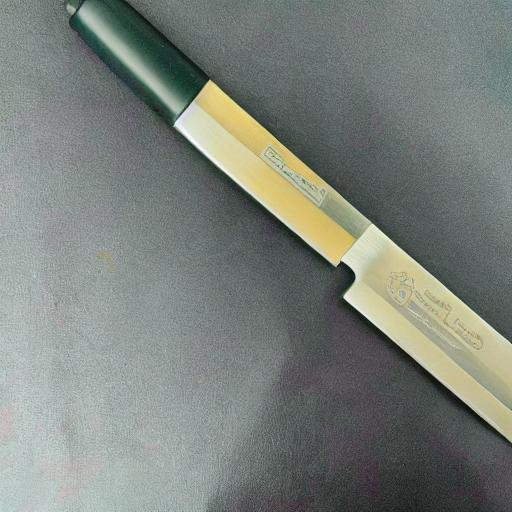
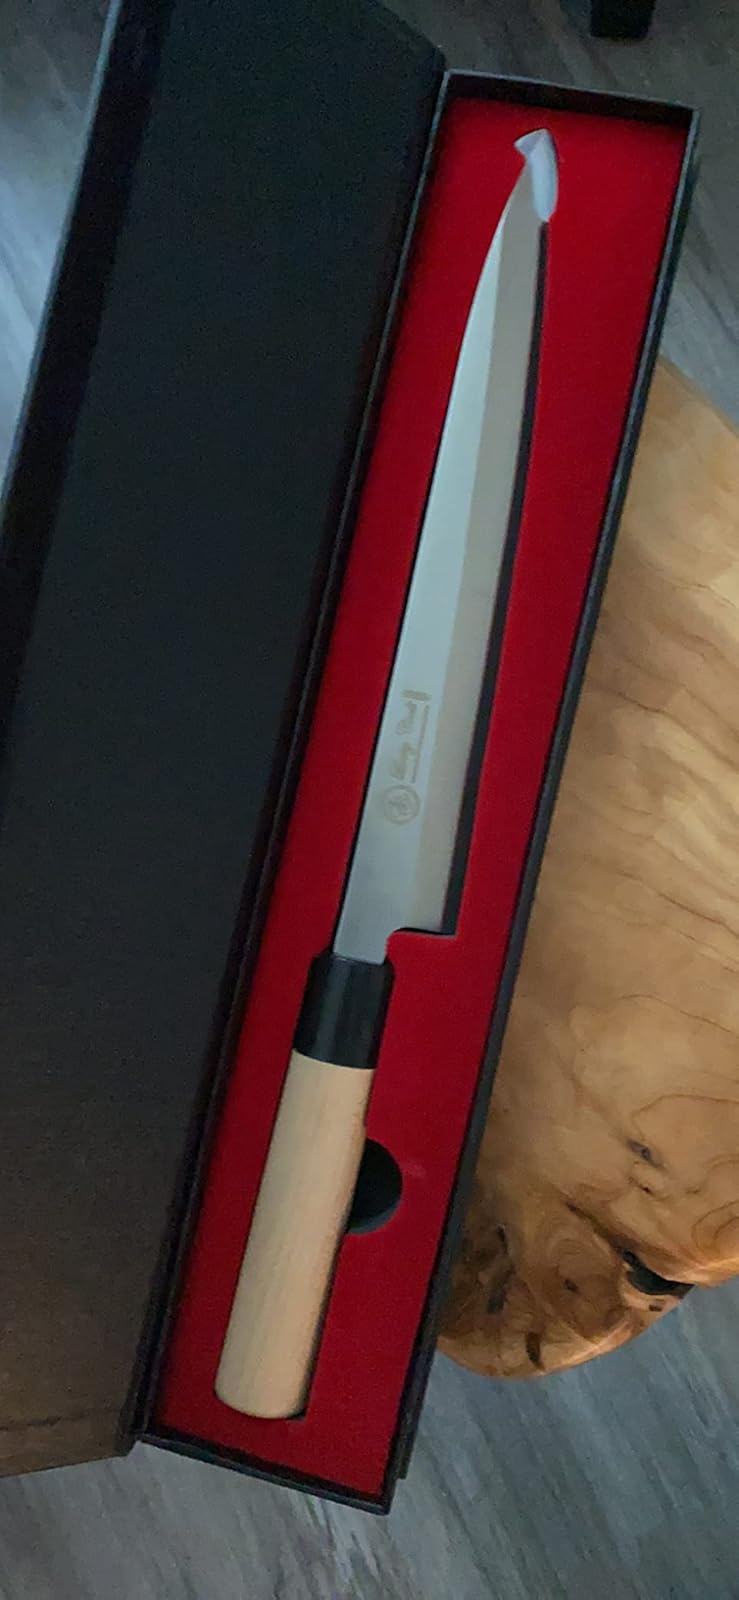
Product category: items_knife
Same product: no